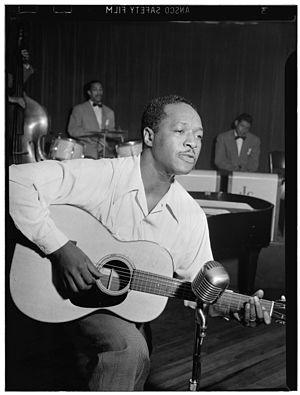
Joshua Daniel White est un guitariste et chanteur de blues américain des années d'après-guerre.